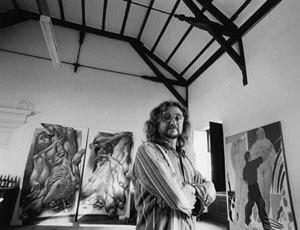
Heinz te Laake